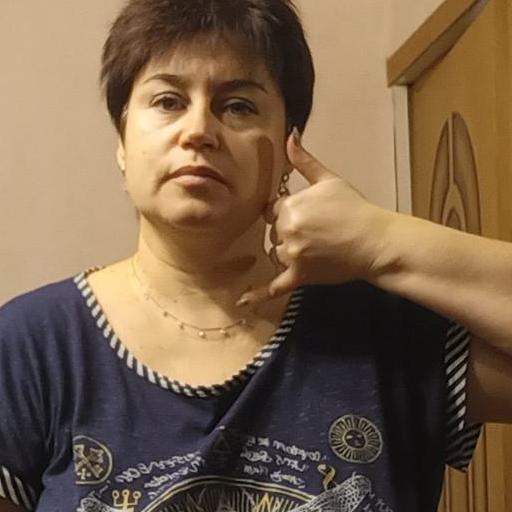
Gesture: call